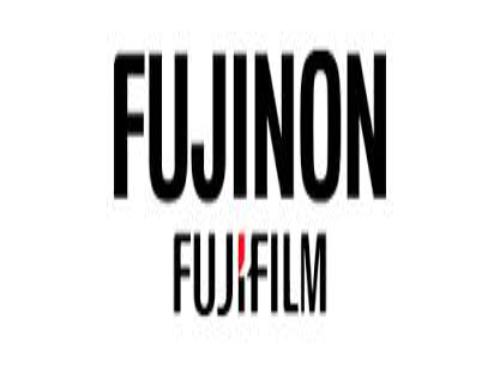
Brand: Fujinon
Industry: Electronic